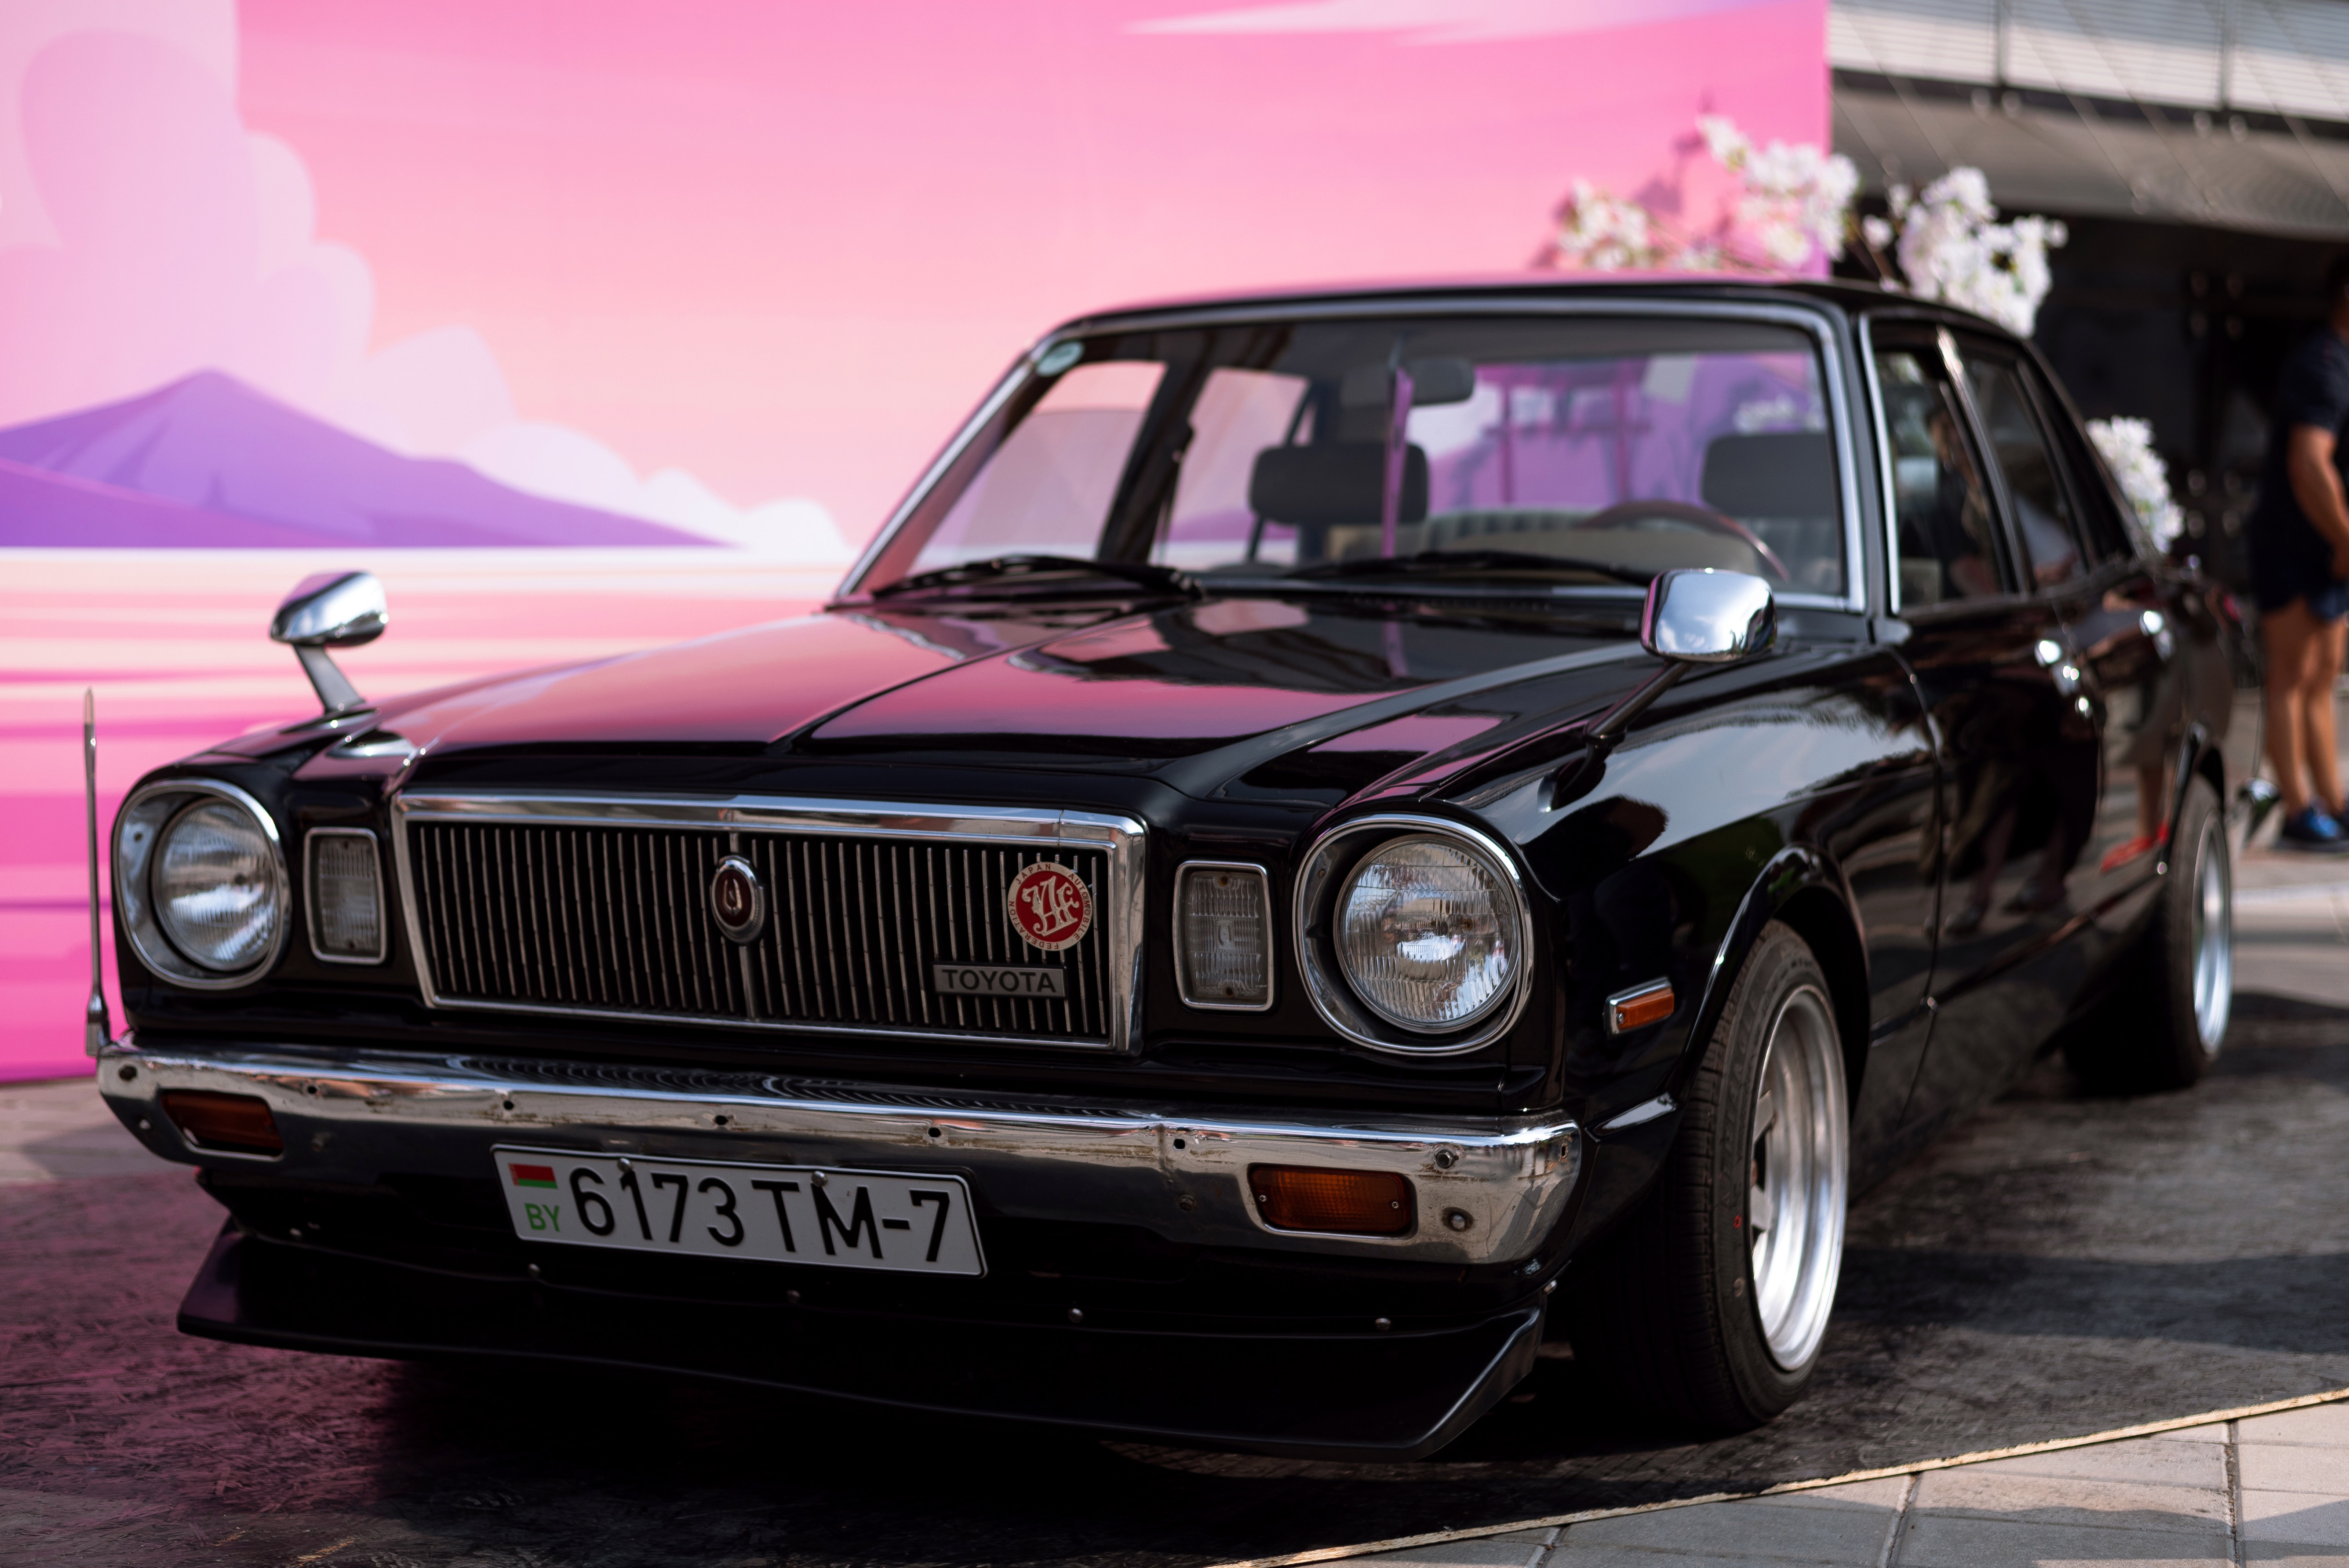
car, tire, wheel, vehicle, vehicle registration plate, Automotive parking light, hood, motor vehicle, automotive lighting, automotive design, kit car, Automotive light bulb, grille, bumper, classic car, personal luxury car, automotive exterior, hardtop, headlamp, classic, Automotive side marker light, family car, automotive wheel system, radiator, Automotive fog light, full size car, luxury vehicle, sedan, coupe, executive car, compact car, rolls royce, rim